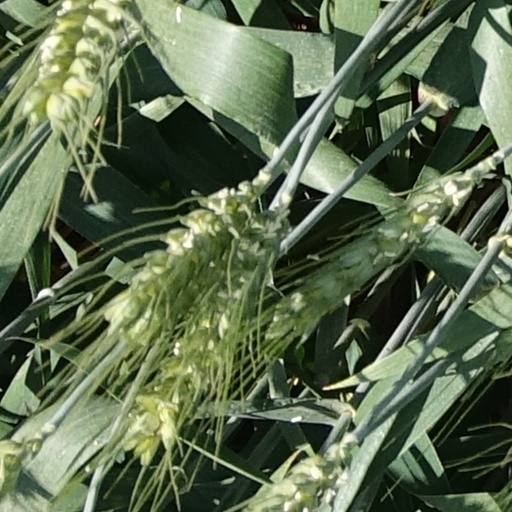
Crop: wheat